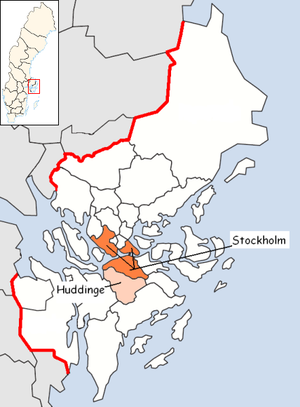
Huddinge kommun
Huddinge kommune ligger i det svenske Stockholms län i Södermanland.